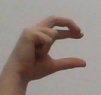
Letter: thal